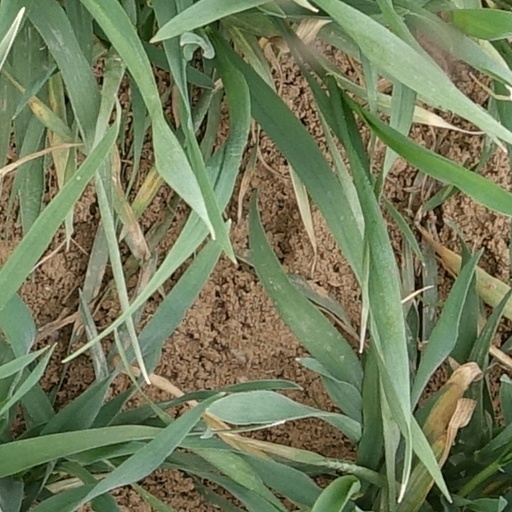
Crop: wheat